Robert Darnton

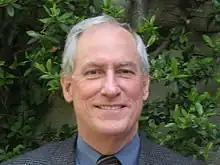
Darnton in 2006

Robert Choate Darnton (born May 10, 1939) is an American cultural historian and academic librarian who specializes in 18th-century France.